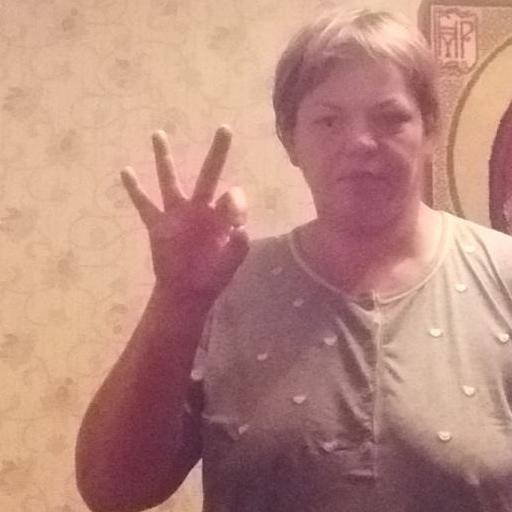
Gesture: ok